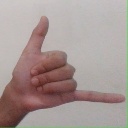
अक्षर: द